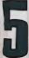
Number: 5